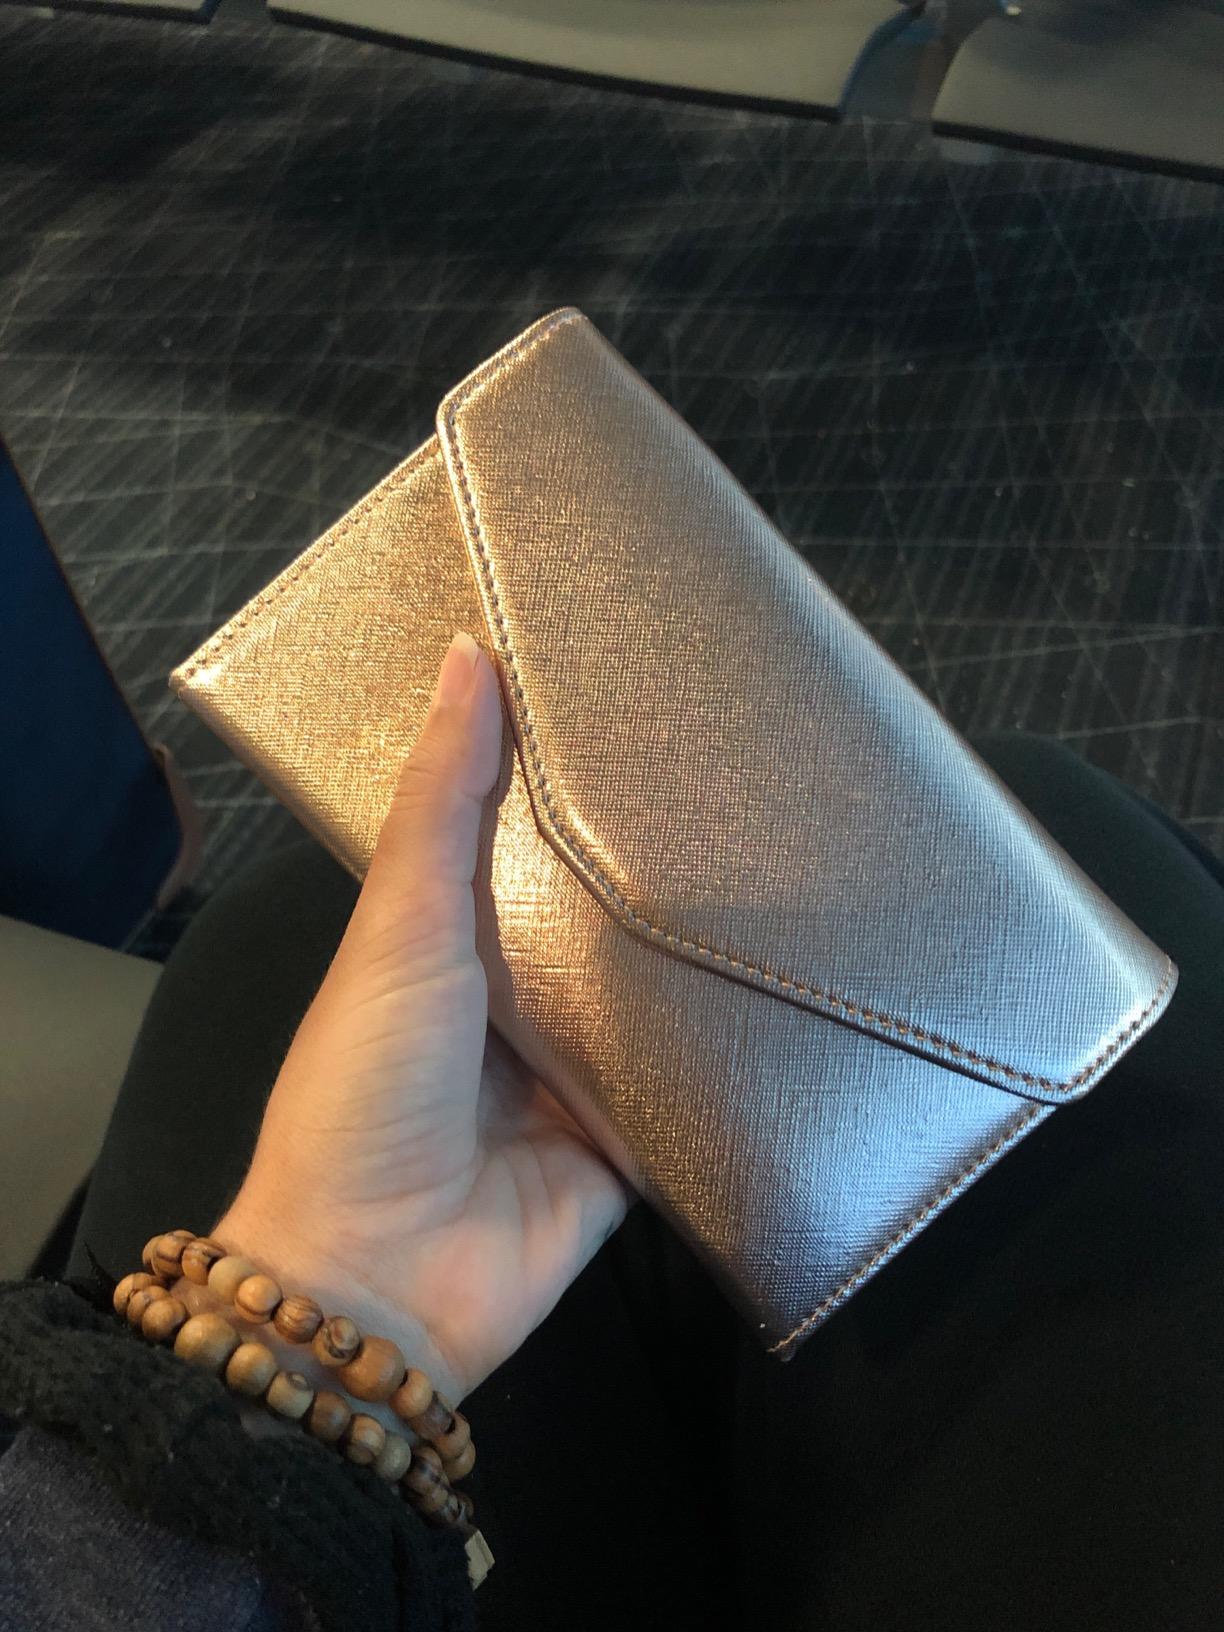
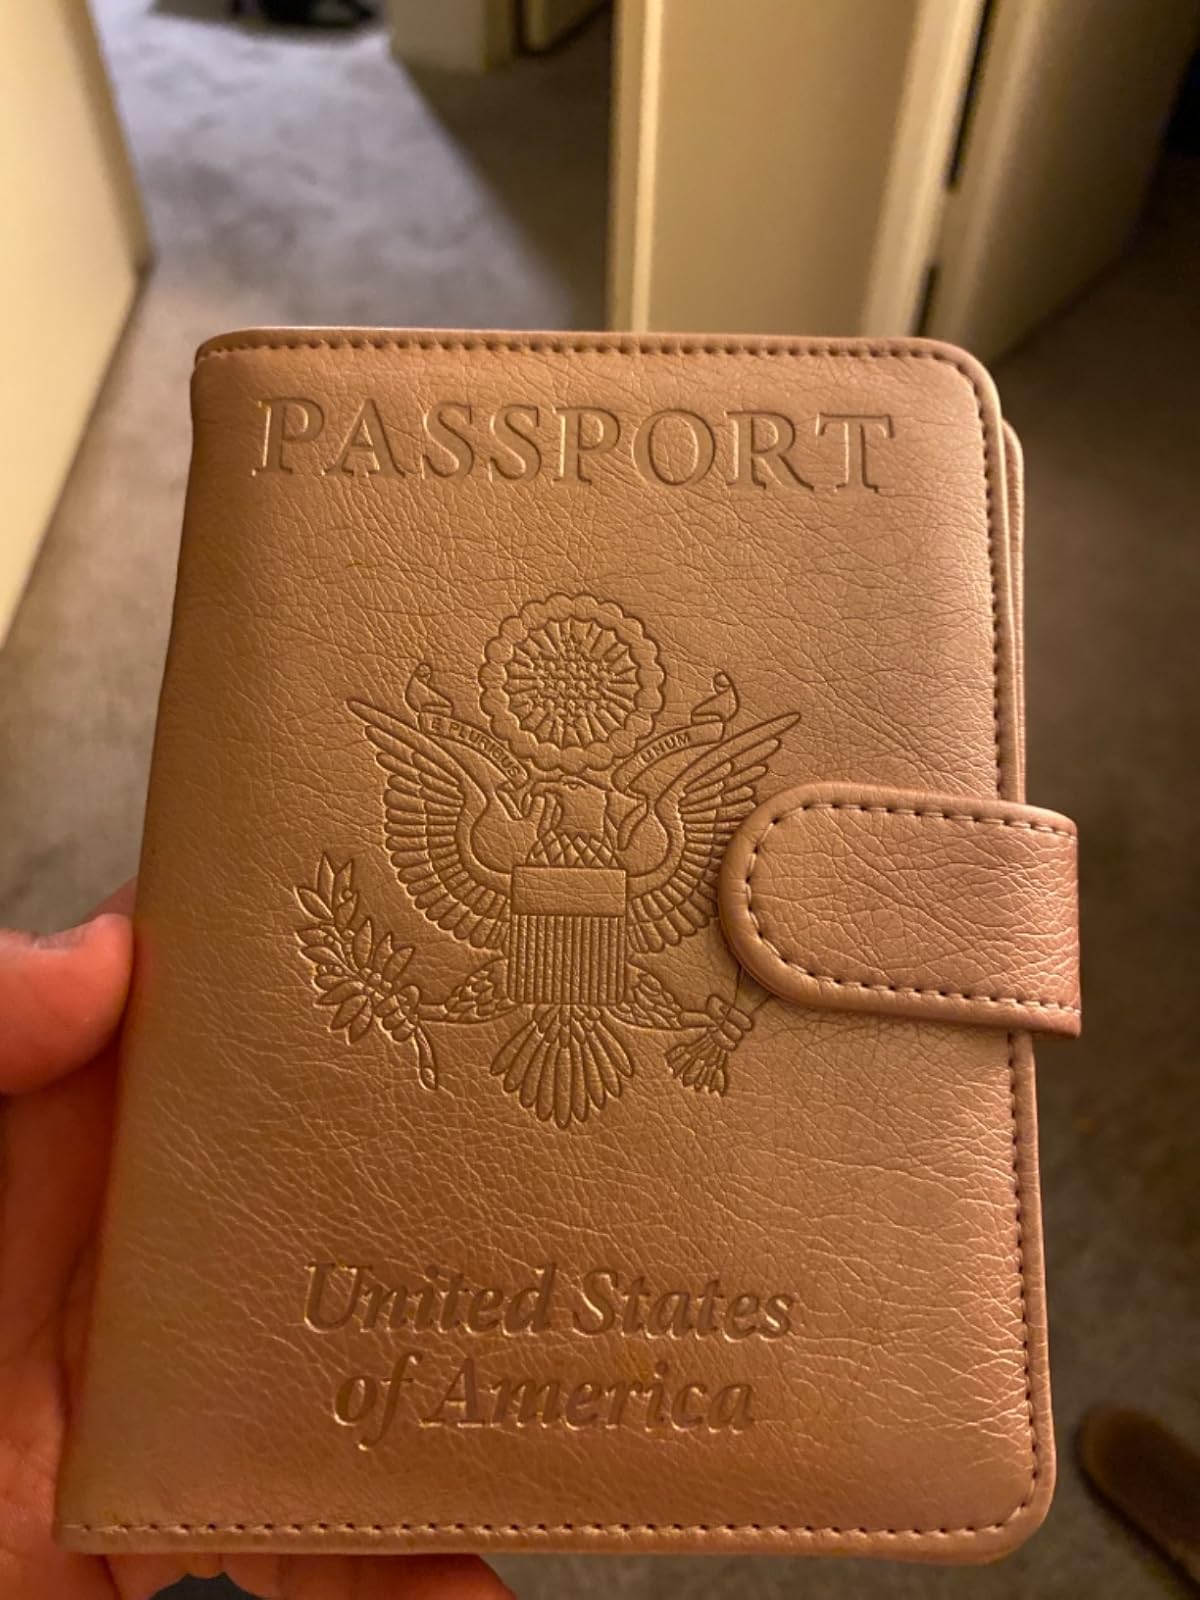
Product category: accessories_wallet
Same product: no